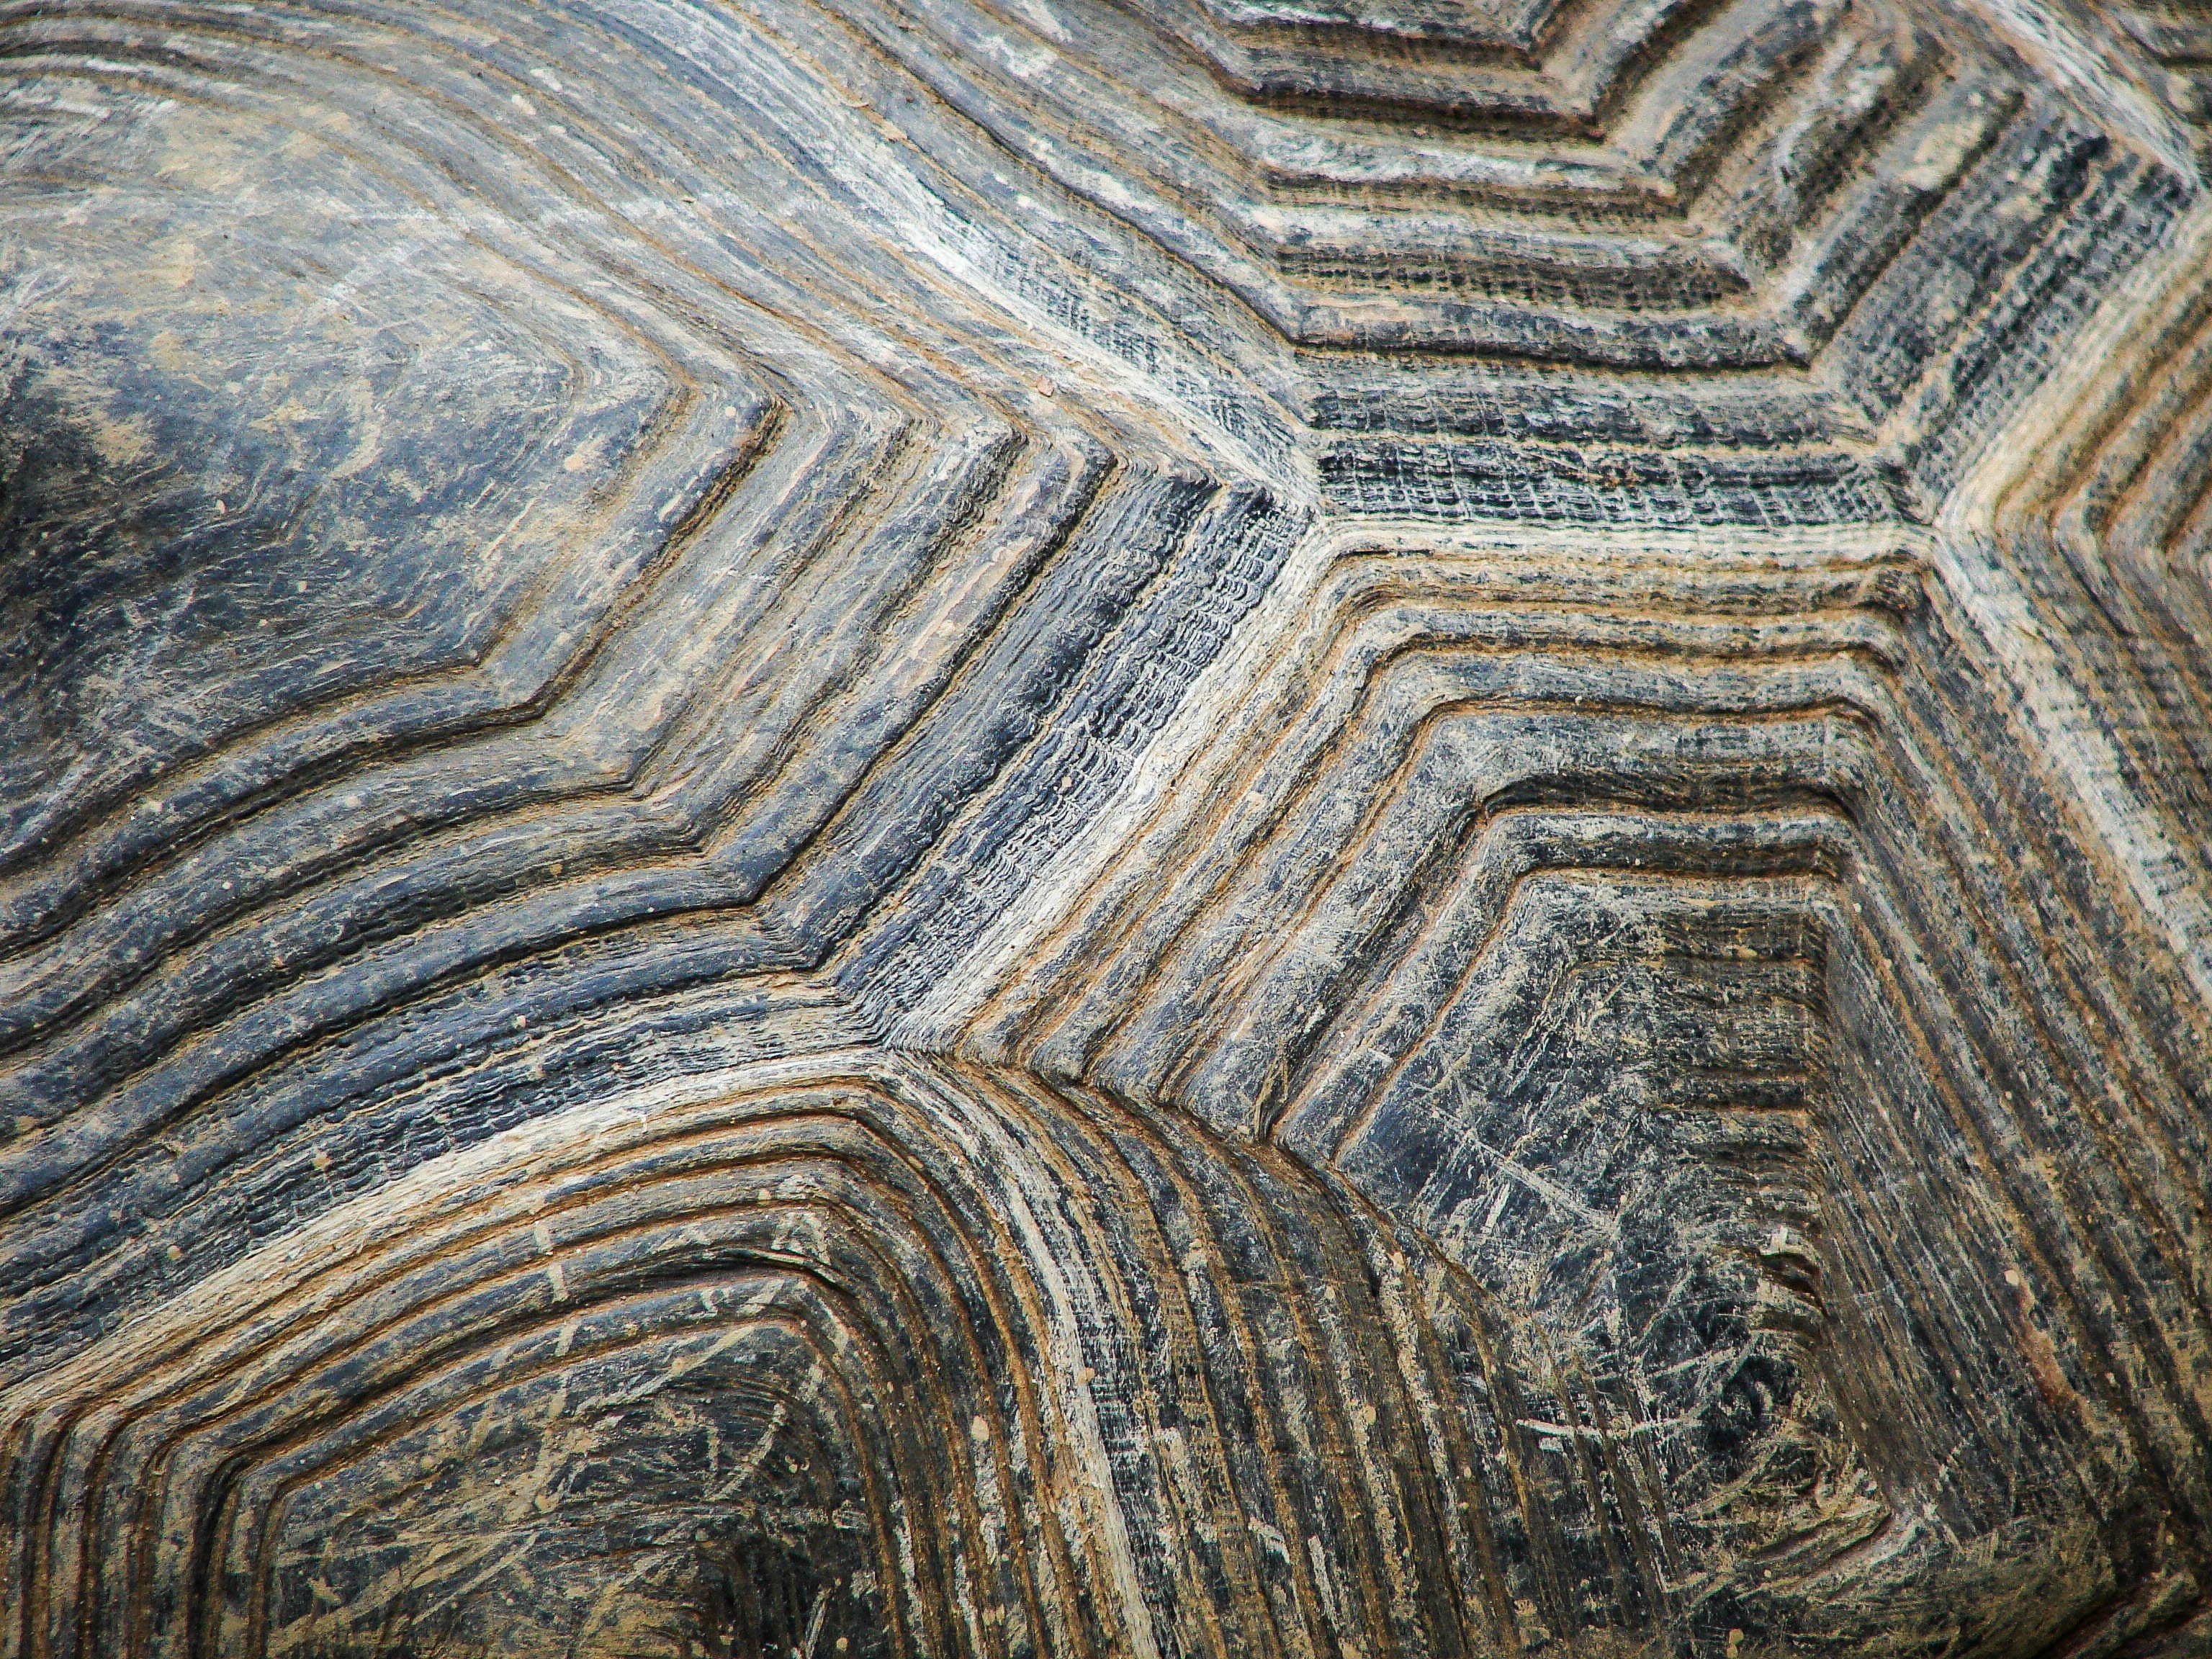
nature, rock, wood, texture, floor, animal, wildlife, wild, tropical, turtle, reptile, shell, life, art, geology, tortoise, carving, flooring, archaeological site, ancient history